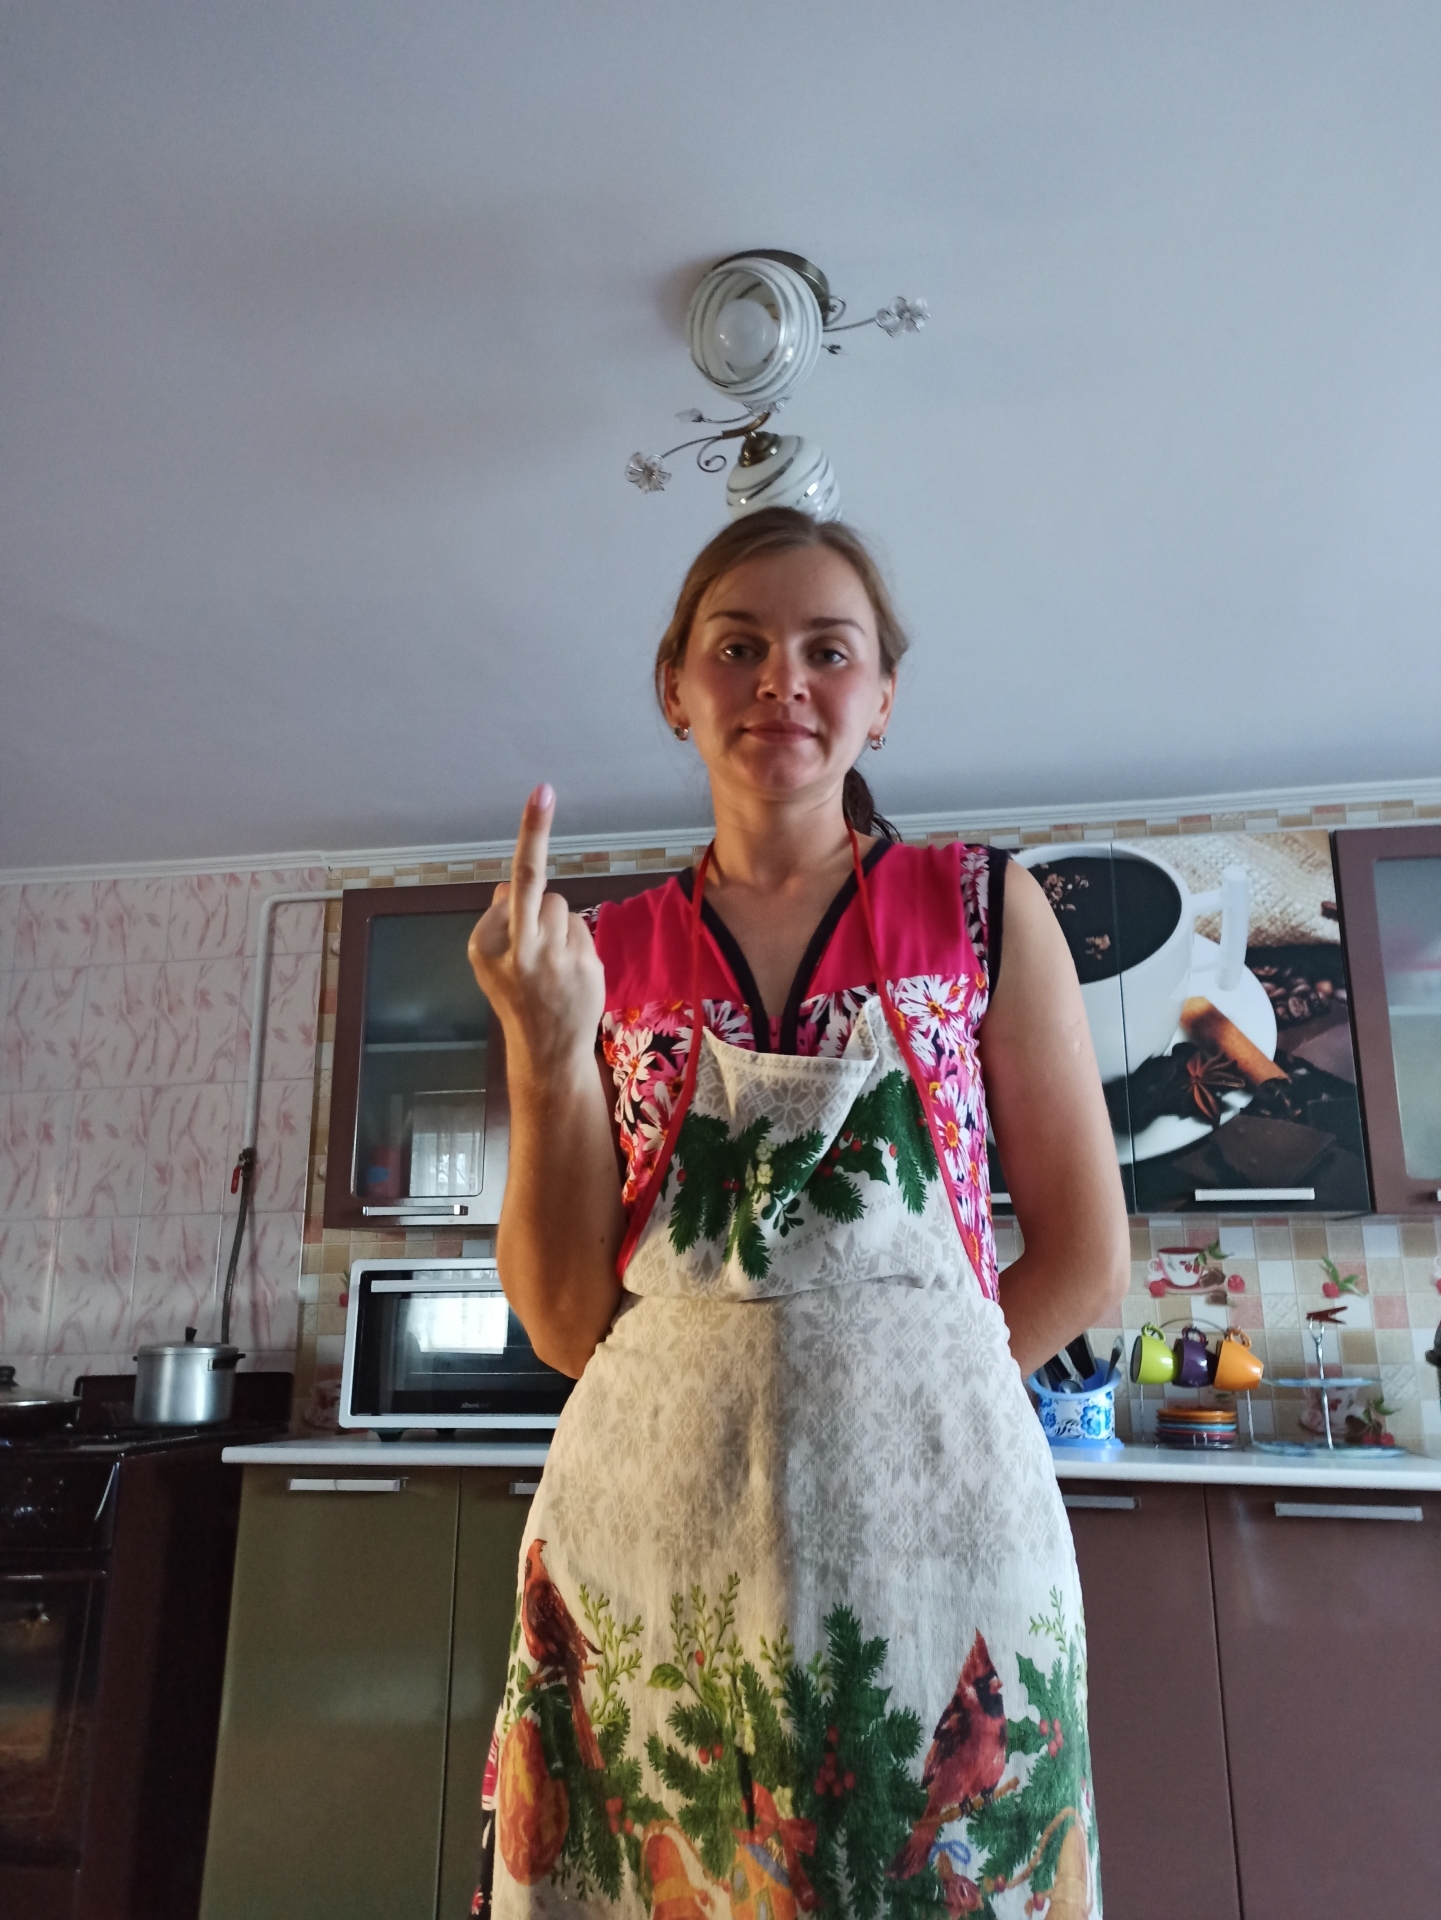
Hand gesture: middle_finger